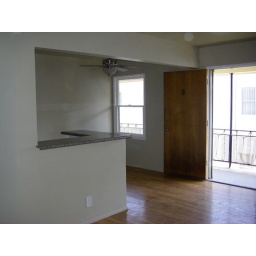
Front door and window let in a lot of light